Lake Idaho

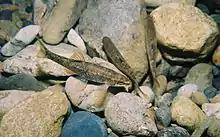
Speckled dace continue to be found in the former Lake Idaho watershed.

Subsidence occurred at the Picabo and Heise eruptive centers between 5 and 3.3 million years ago as the Yellowstone hotspot continued to migrate northeastward relative to North America. This cut off the Upper Snake's path into Montana, leading to it being captured by Lake Idaho's drainage basin. This capture may have added as much as to Lake Idaho's watershed. Other rivers also experienced changes as the Yellowstone hotspot moved the Continental Divide eastward.